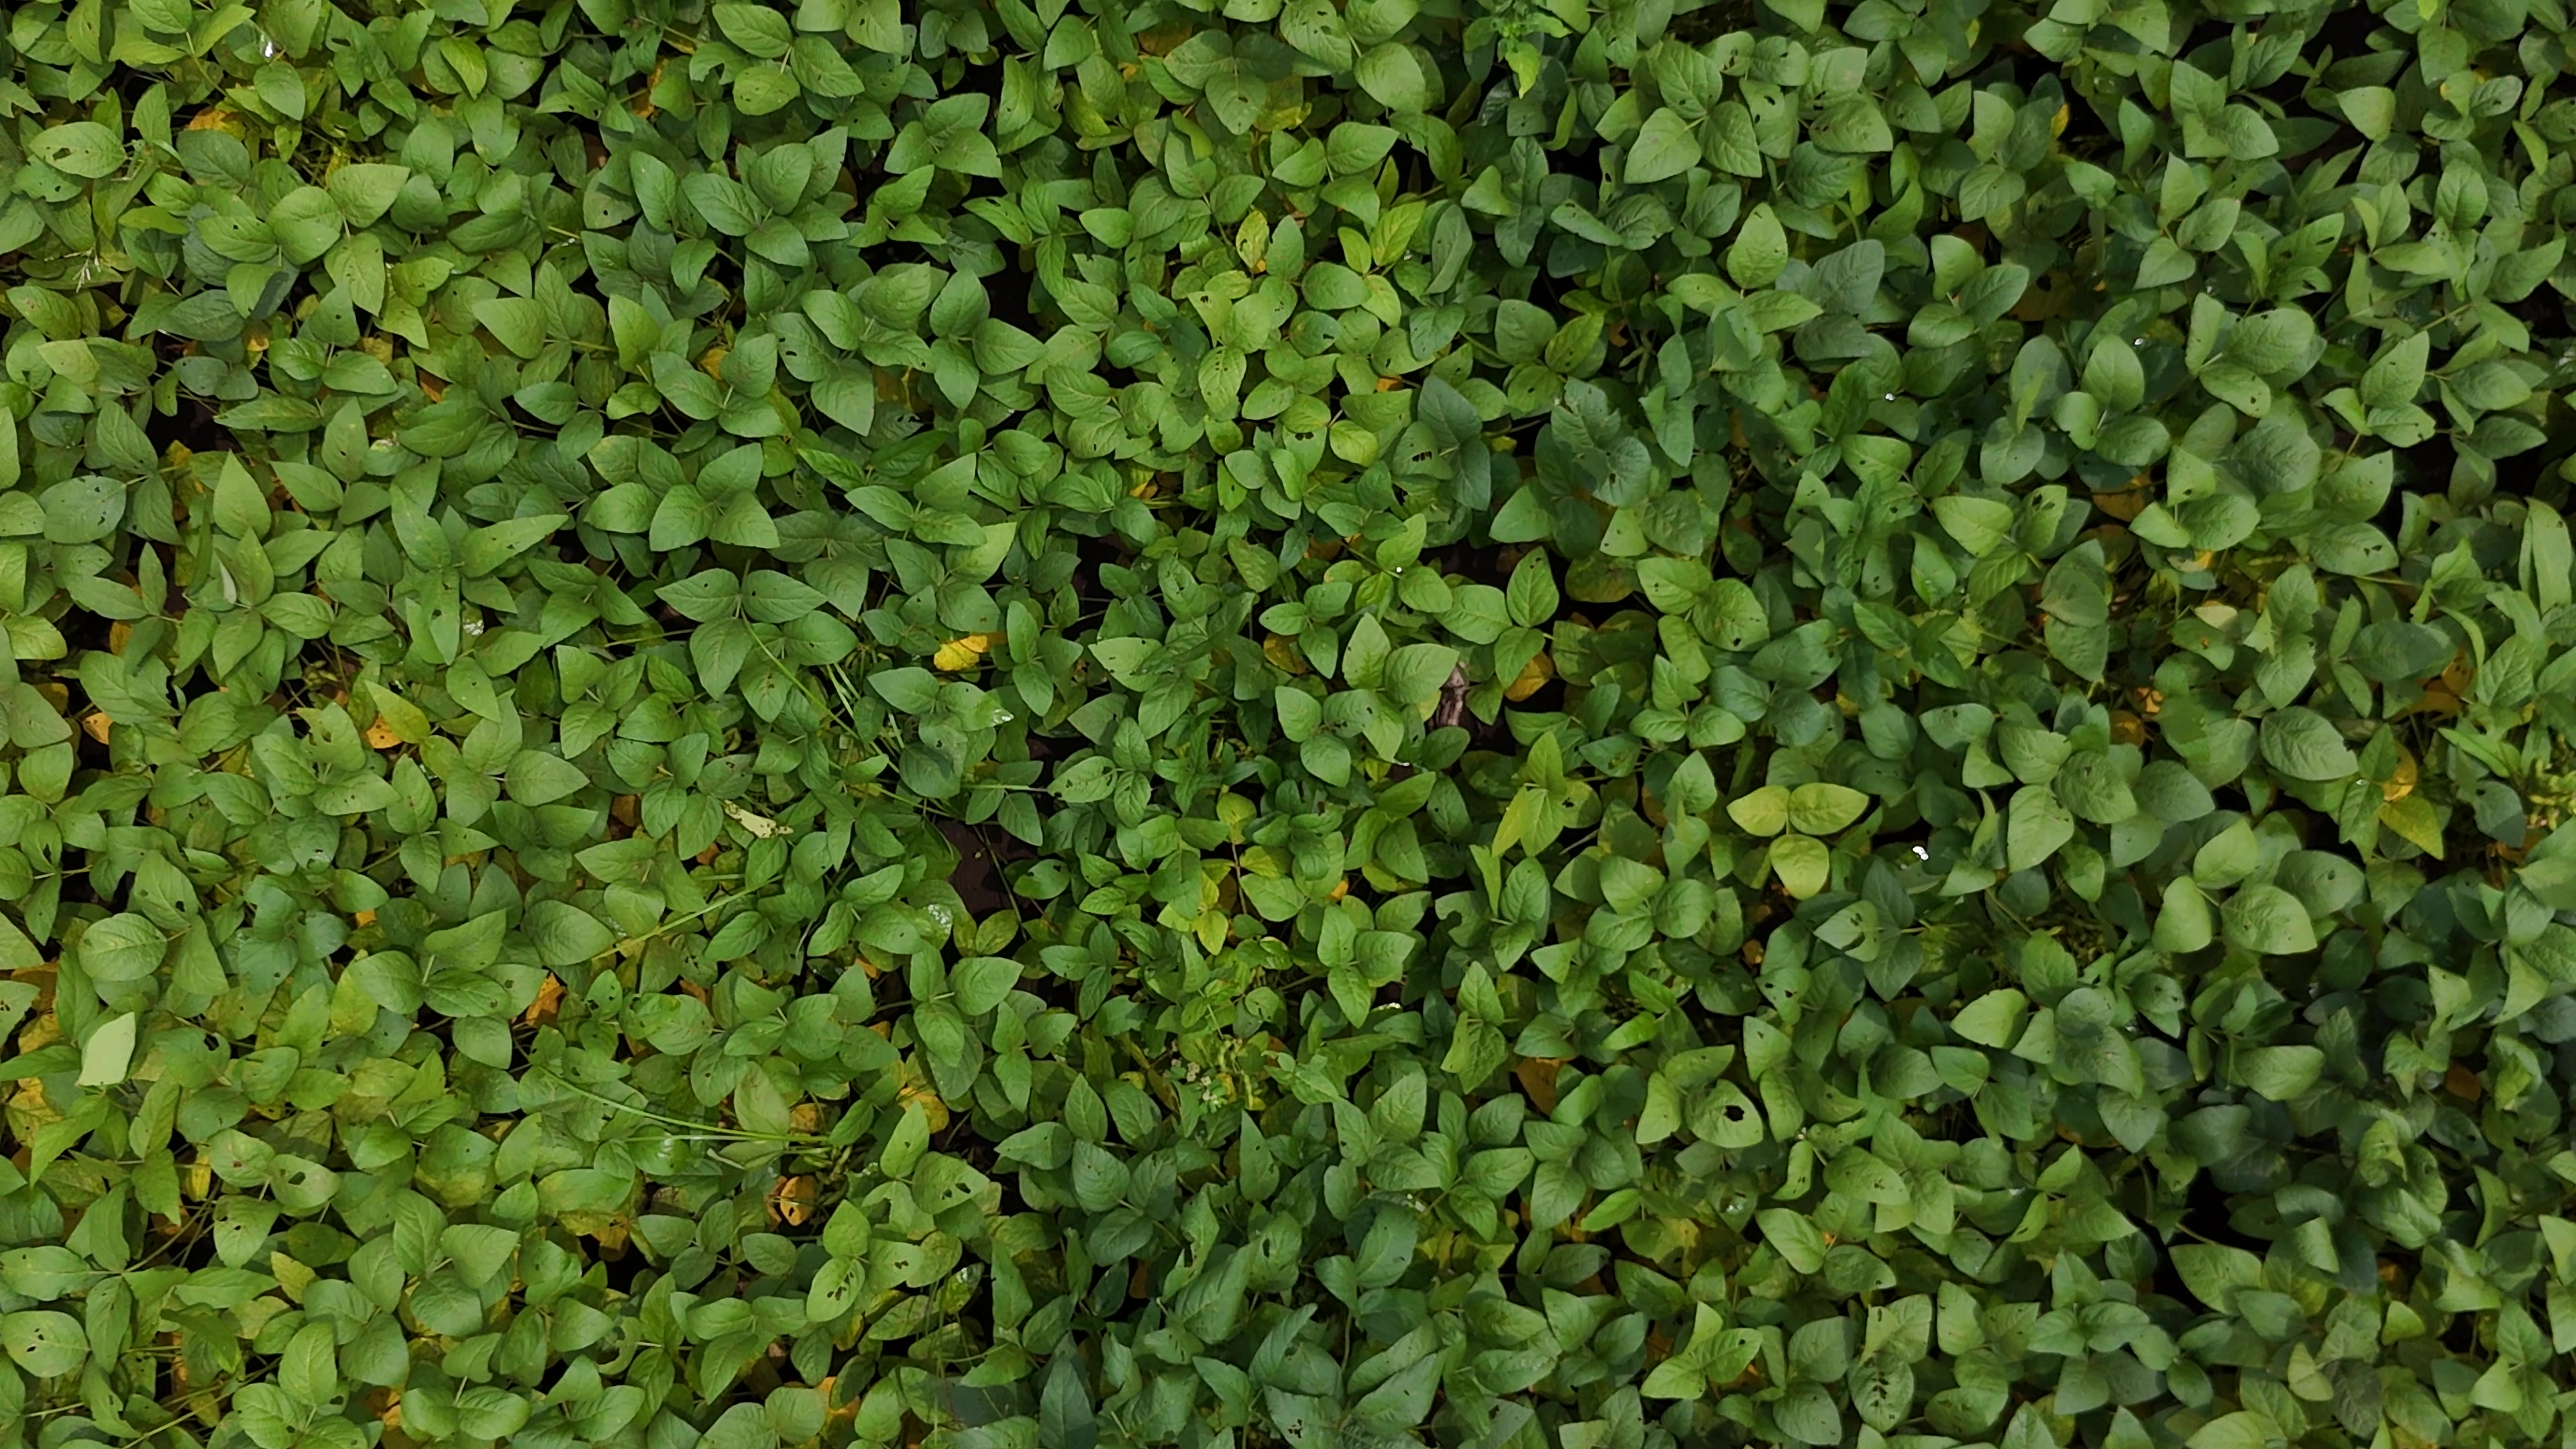
Label: Mosaic